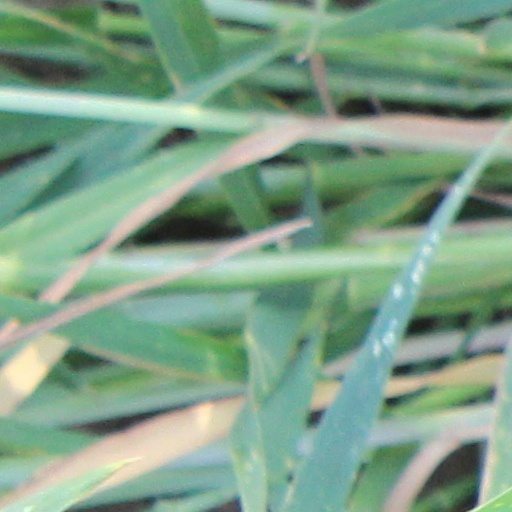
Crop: wheat